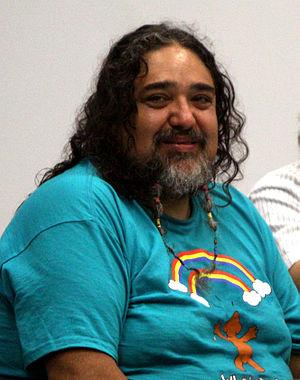
Double Rainbow est une vidéo virale filmée par Paul Vasquez et publiée le 8 janvier 2010 sur YouTube. Le clip, filmé de sa cour privée située tout juste en dehors du Parc national de Yosemite, présente sa réaction extatique devant un arc-en-ciel double complet, qu'il décrit notamment comme l'« Œil de Dieu ». Au milieu de 2017, la vidéo dépasse les 44 millions de visionnements sur le site.